Sada Abe

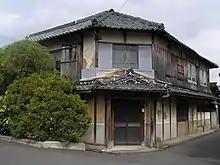
The brothel where Abe was arrested

Abe began work as a prostitute in Osaka's famous Tobita brothel district, but soon gained a reputation as a troublemaker. She stole money from clients and attempted to leave the brothel several times, but was soon tracked down by the well-organized legal prostitution system. After two years, Abe eventually succeeded in escaping and took a job as a waitress. However, not satisfied with the wages, she returned to prostitution, though now unlicensed, and began working in the unlicensed brothels of Osaka in 1932. After the death of her mother in January 1933, Abe traveled to Tokyo to visit her father, and her mother's grave. She entered into the prostitution market in Tokyo and while there became a mistress for the first time. When her father became gravely ill in January 1934, Abe nursed him for ten days until his death.